Jamie L. Whitten Building

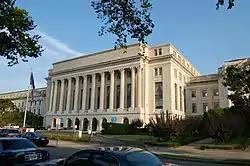
Jamie L. Whitten Building in 2012

The U.S. Department of Agriculture Administration Building, also known as the Jamie L. Whitten Building, houses the administrative offices of the U.S. Department of Agriculture in Washington, D.C. The Administration Building projects into the National Mall from the larger U.S. Department of Agriculture South Building, and is the only building on the Mall that is not intended for use by the general public. It was the first large Beaux-Arts style building in Washington and set the prototype for the later buildings of the Federal Triangle. The east and west wings were the first Federal office buildings to be built of reinforced concrete. The Whitten Building was listed on the National Register of Historic Places in 1974.